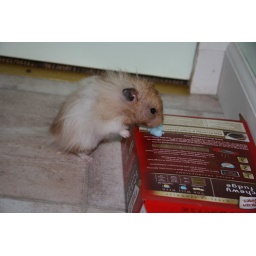
Eating some blueberry flavored yogurt off a box in my pile of paper recycle